Green Grow the Rushes (film)

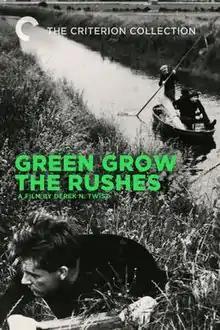

Green Grow the Rushes (re-released in 1954 as Brandy Ashore) is a 1951 British comedy film directed by Derek N. Twist and starring Roger Livesey, Richard Burton and Honor Blackman. It was written by Twist and Howard Clewes adapted from the 1949 novel of the same title by Clewes. The film was produced by John Gossage and funded by the National Film Finance Corporation and the Co-Operative Wholesale Society Bank.